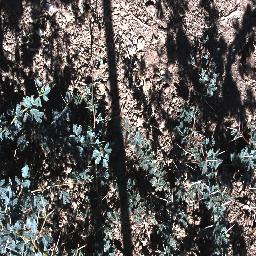
Label: prickly_acacia